Super Mario Bros.: The Lost Levels

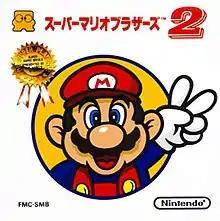
Japanese cover art

Super Mario Bros.: The Lost Levels, known in Japan as , is a 1986 platform game developed by Nintendo R&D4 for the Famicom Disk System (FDS). Like its predecessor, "Super Mario Bros." (1985), players control Mario or Luigi to rescue Princess Peach from Bowser. "The Lost Levels" has a higher difficulty level, introducing obstacles such as the poison mushroom, counterproductive level warps and mid-air wind gusts. Luigi controls differently from Mario, with reduced ground friction and increased jump height. The game contains 32 levels across eight worlds, and 20 bonus levels.